Humf

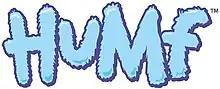

Humf is a British animated children's television programme centred on a furry creature of the same name and his exploration of the world. The show is produced by King Rollo Films and Rubber Duck. It is narrated by Caroline Quentin and was broadcast on Nick Jr. and Nick Jr. 2 from 2009-2017 in the UK and Ireland, ABC in Australia, RTÉ in Ireland, TVB in Hong Kong, Knowledge Network and BBC Kids in Canada, Okto in Singapore, Four in New Zealand and CBeebies in some international countries. The episodes are usually around 7 minutes long.